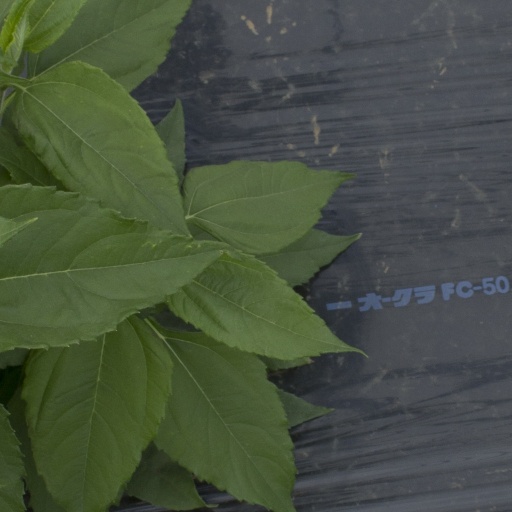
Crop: Jerusalem artichoke